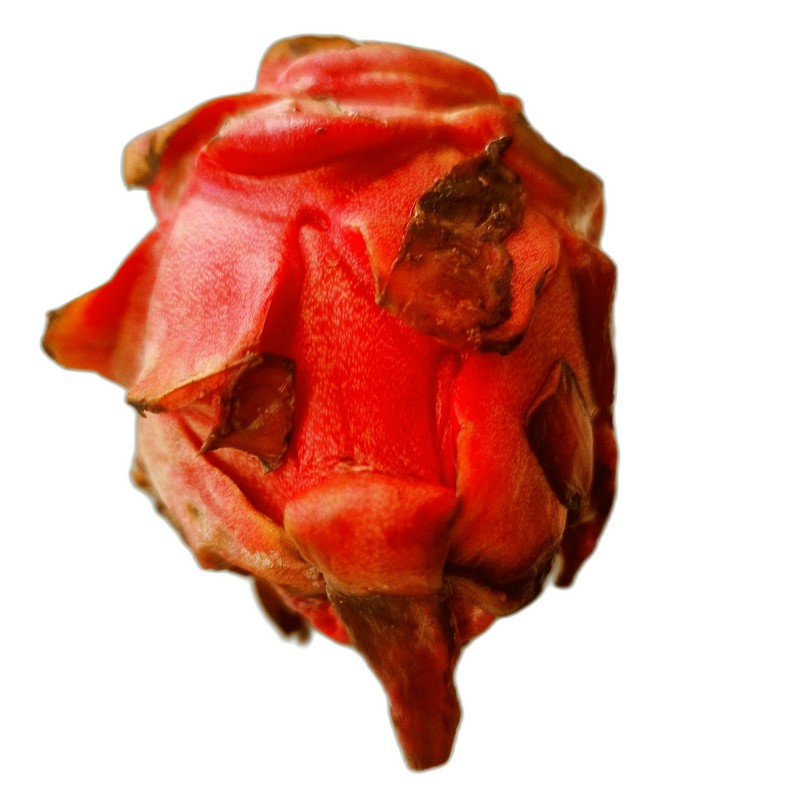
Label: Defect Dragon Fruit